History of the Tunisia national football team

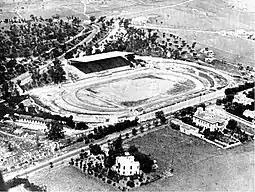
Stade Chedly Zouiten, the home of the Tunisian national team in the 1960s.

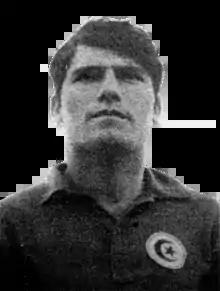
Abdelmajid Chetali, one of the best players in the history of Tunisia.

As soon as independence was proclaimed in 1956, Tunisian football leaders took the necessary steps to create an exclusively national body to replace the Tunisian Football League (an offshoot of the French Football Federation). These steps led to the creation of the Tunisian Football Federation (FTF) headed by , which was approved on 29 March 1957. Recognized as a public utility, the FTF has since invested in its dual mission of promoting football and managing the national competition as well as the different teams representing Tunisia in international competitions. In spite of that, Tunisia's national team has been set up before independence.